Ardpatrick House

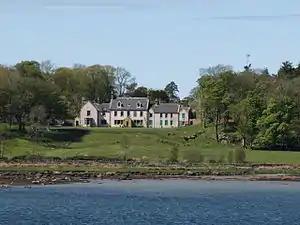
Ardpatrick House

Ardpatrick House is a category-B-listed 18th-century country house in Ardpatrick, South Knapdale, Argyll and Bute, Scotland.